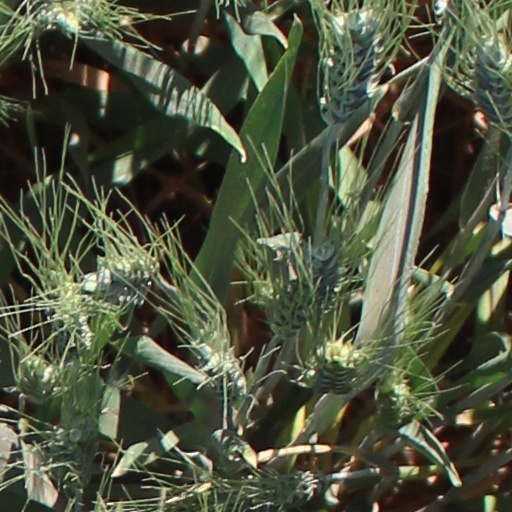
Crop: wheat